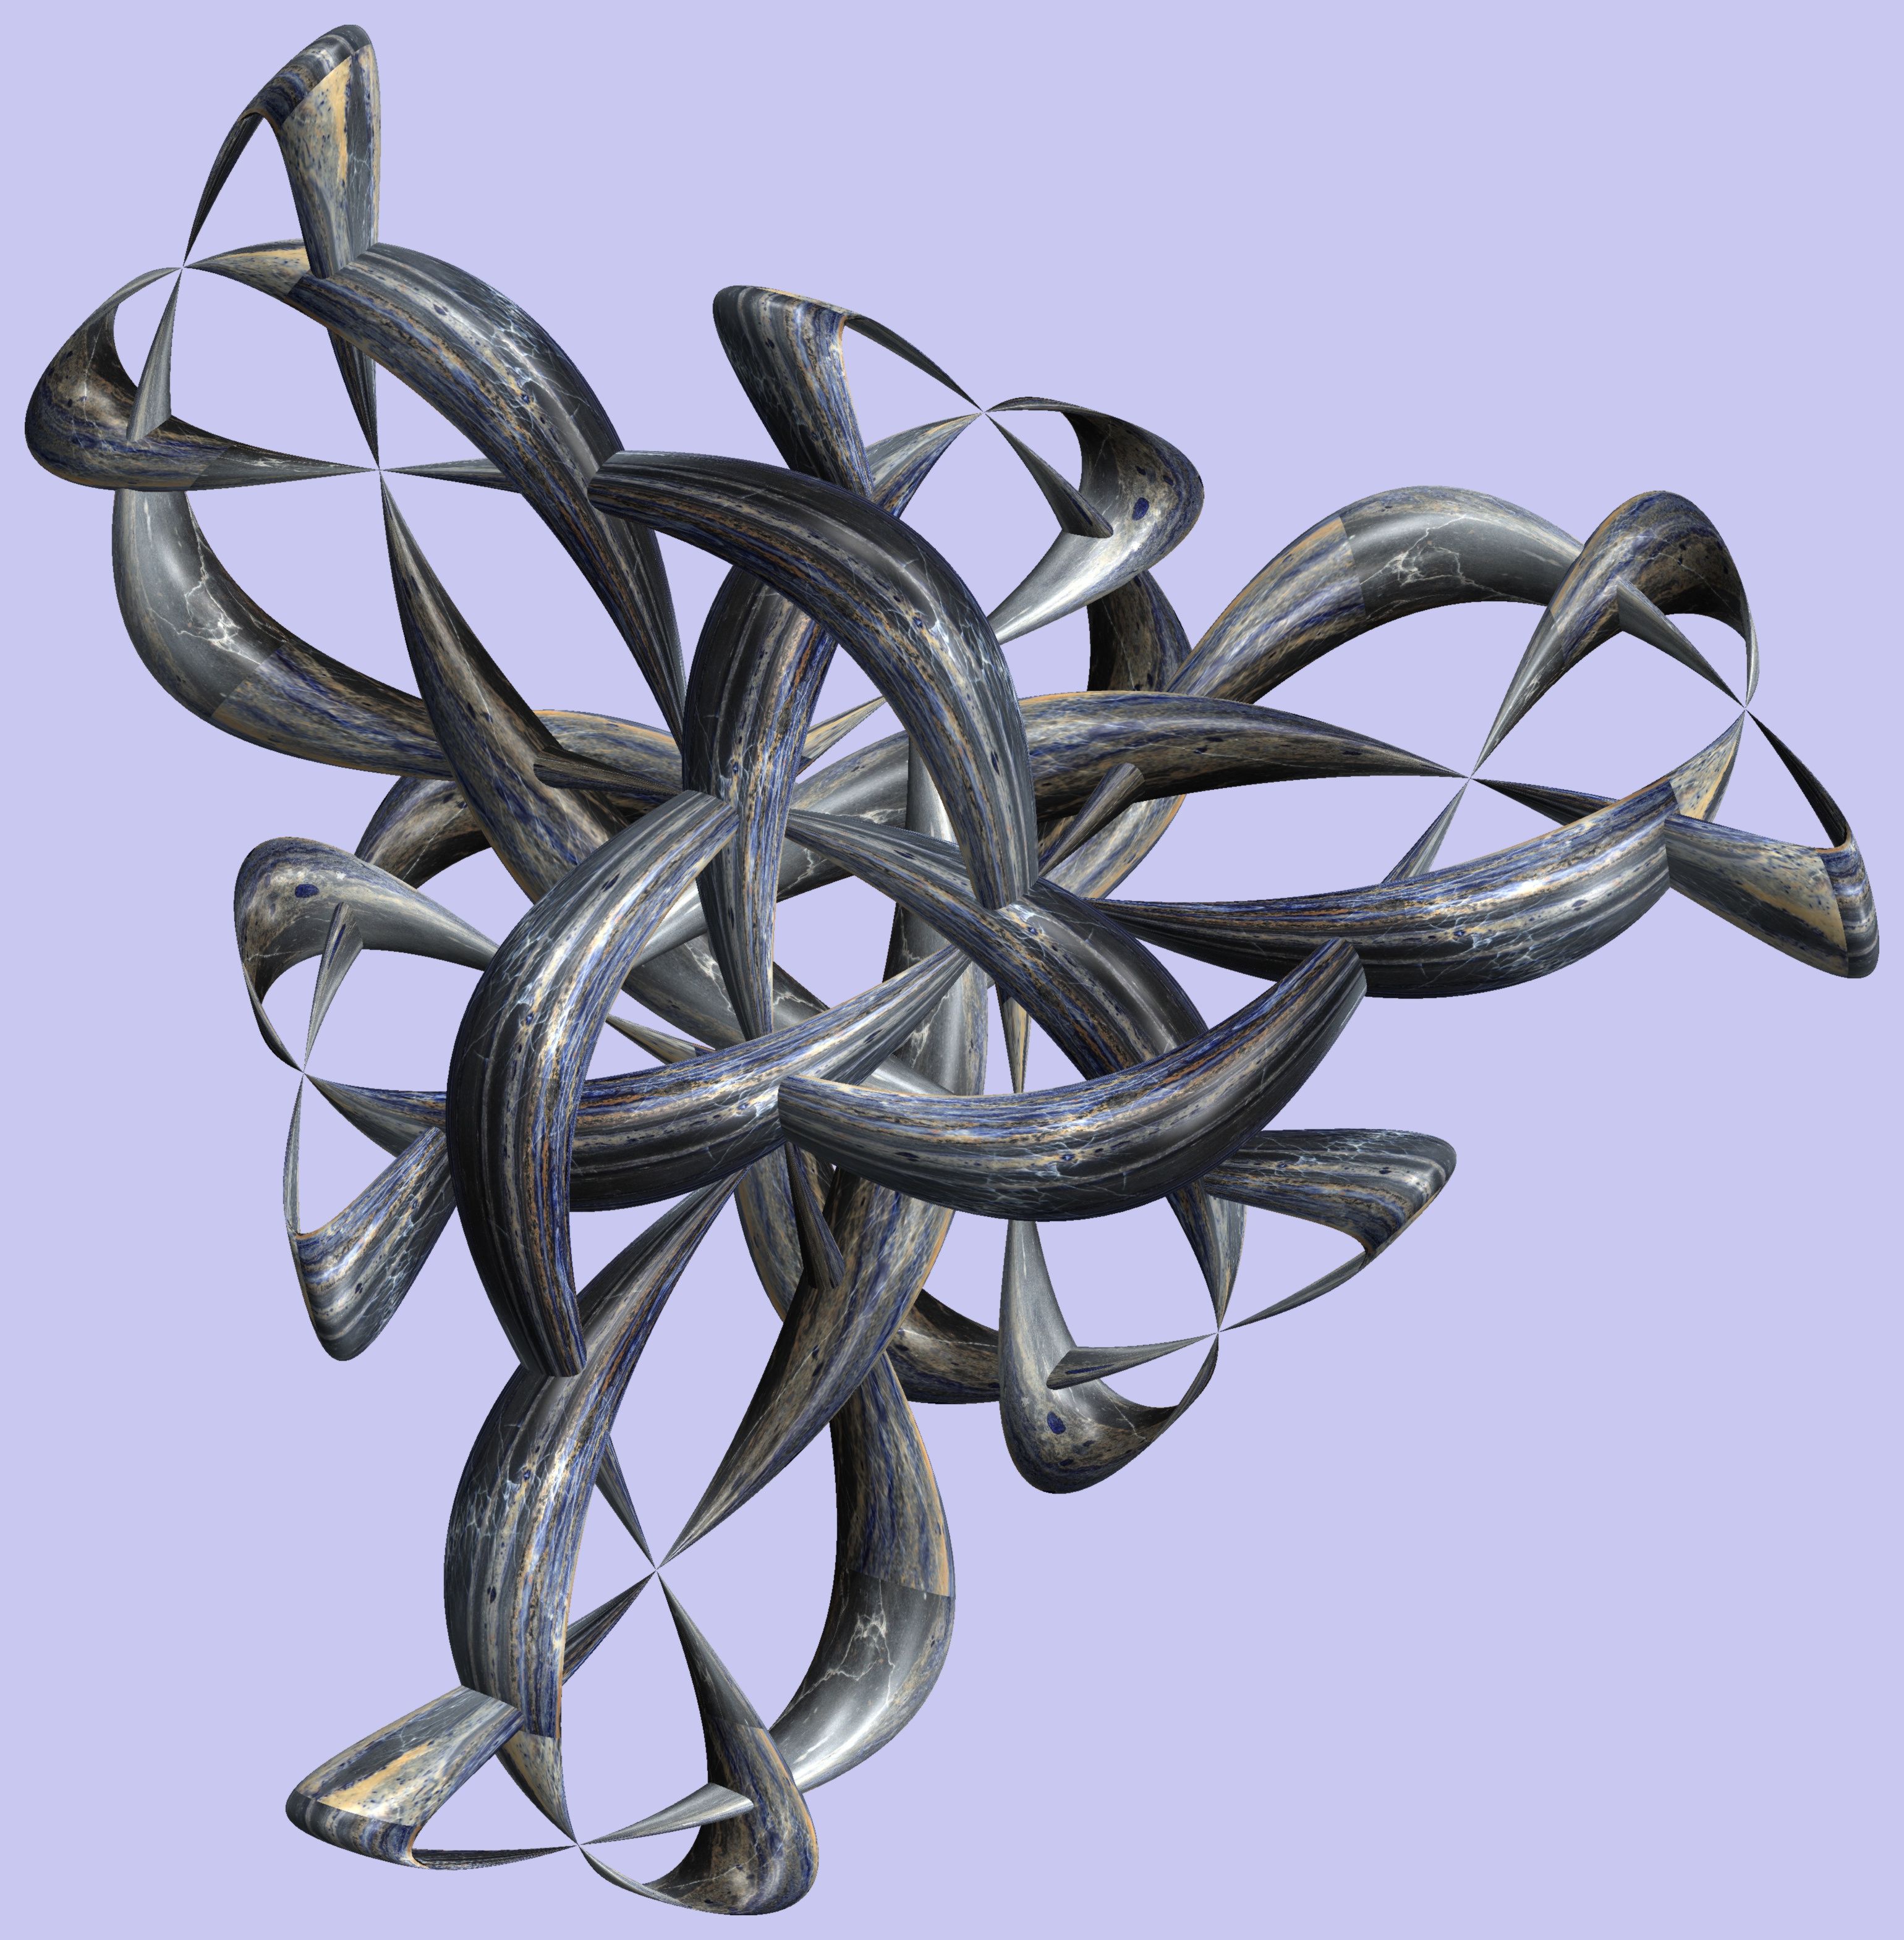
branch, structure, texture, pattern, metal, lighting, twig, figure, design, symmetry, 3d, graphic, iron, torus, mathematica, cg, parametricplot3d, code, program, algorithm, abstruct, mapping